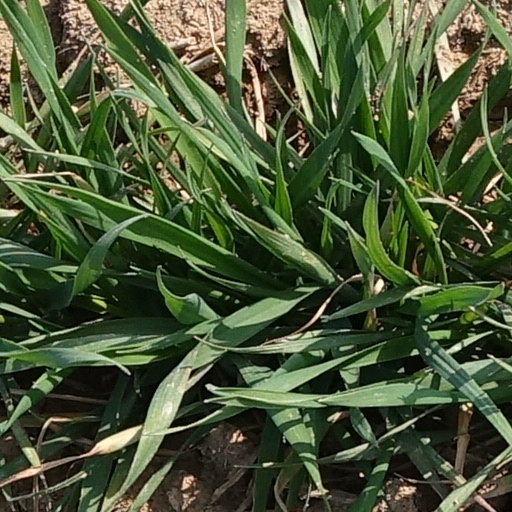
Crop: wheat